International Rice Festival

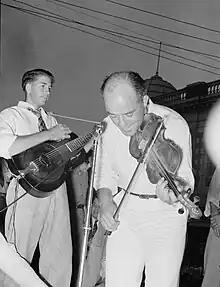
Cajun fiddler at 1938 National Rice Festival, photographed by Russell Lee.

The International Rice Festival is an annual festival held during the third weekend in October in Crowley, Louisiana, celebrating rice. The event is Louisiana's oldest agricultural festival, and one of the state's largest. The first festival was held on October 5, 1937 as the National Rice Festival; it was renamed the "International Rice Festival" in 1946 when the festival was resumed after a hiatus during World War II (1942–1945). Since the Festival's beginnings, over seven million people have attended the annual event.